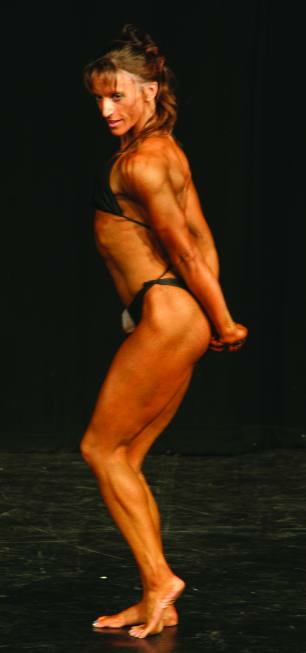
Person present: Yes